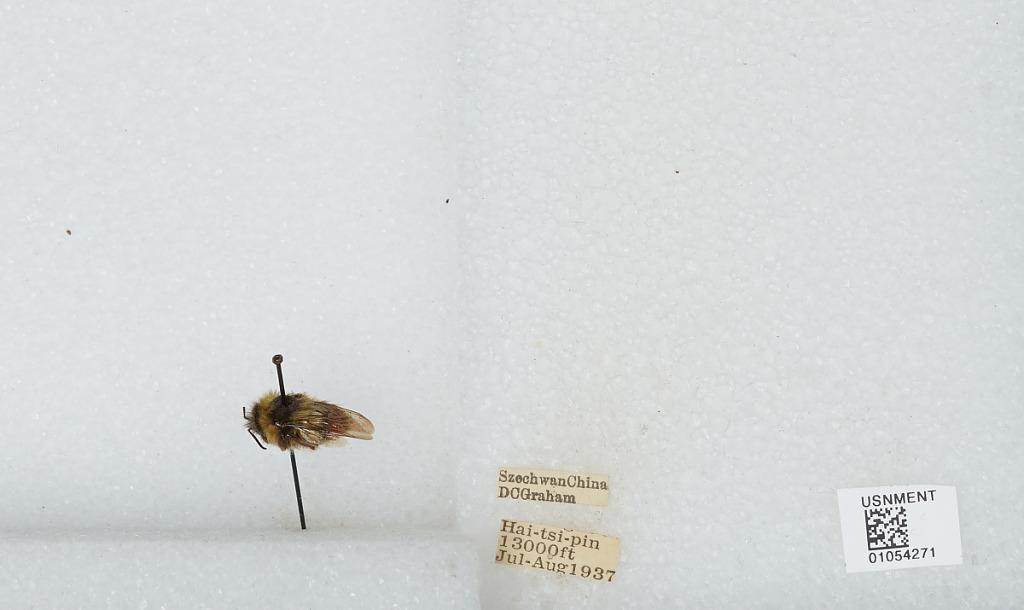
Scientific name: Bombus sp.
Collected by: D. Graham
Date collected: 1937-7-
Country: China
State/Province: Sichuan
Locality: Hai-tsi-pin